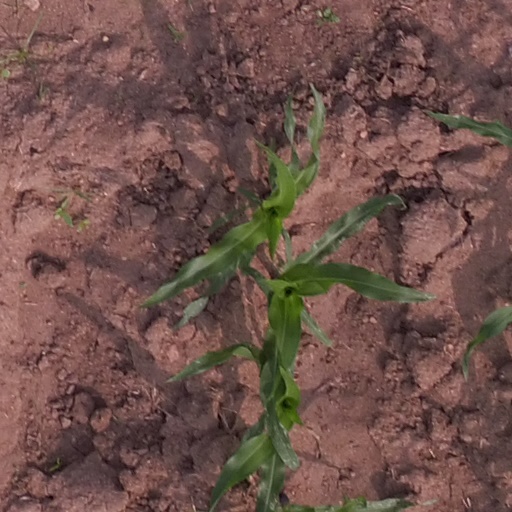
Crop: maize; corn